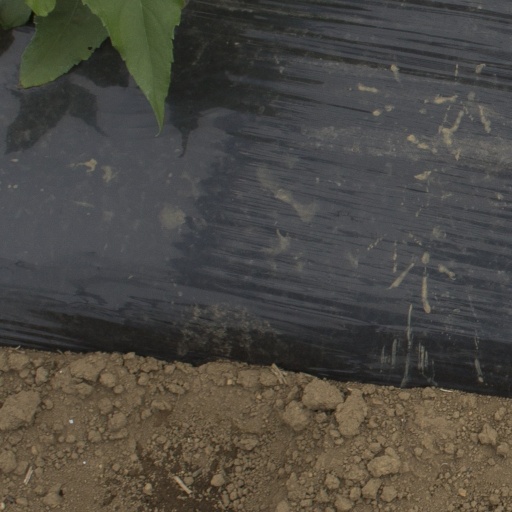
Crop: Jerusalem artichoke